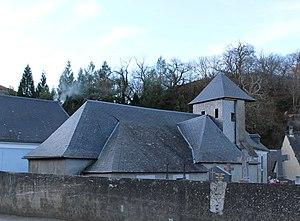
Église de l’Assomption de Berbérust (Hautes-Pyrénées)
La liste des églises des Hautes-Pyrénées recense de manière exhaustive les églises situées dans le département français des Hautes-Pyrénées.
Berbérust-Lias est une commune française située dans le département des Hautes-Pyrénées, en région Occitanie.